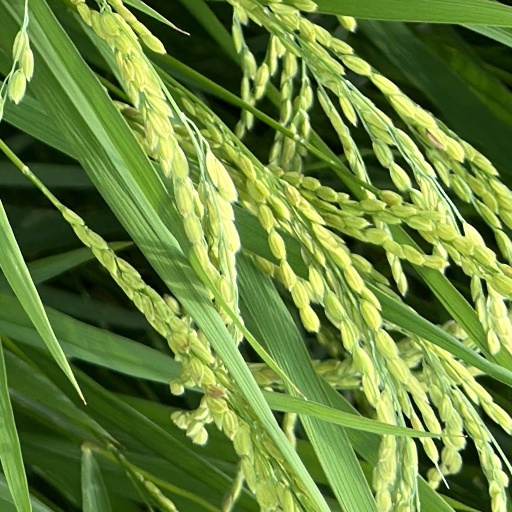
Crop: rice